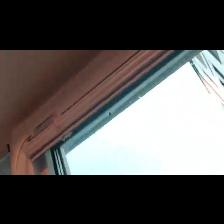
Label: NonHuman